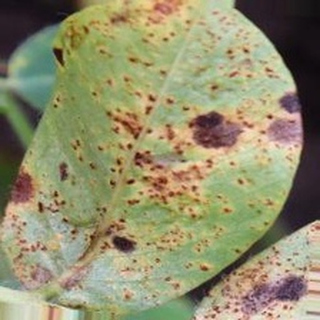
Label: groundnut_rust